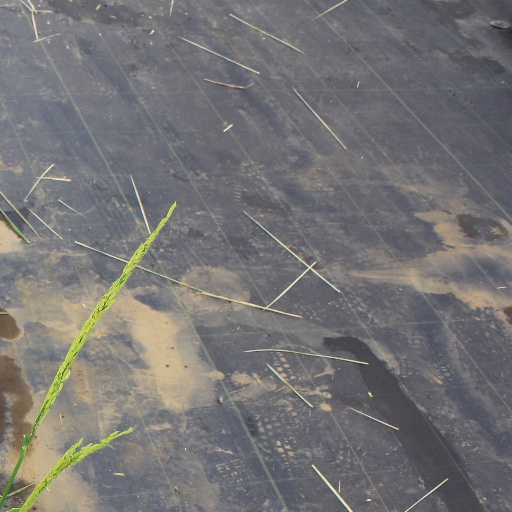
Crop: rice